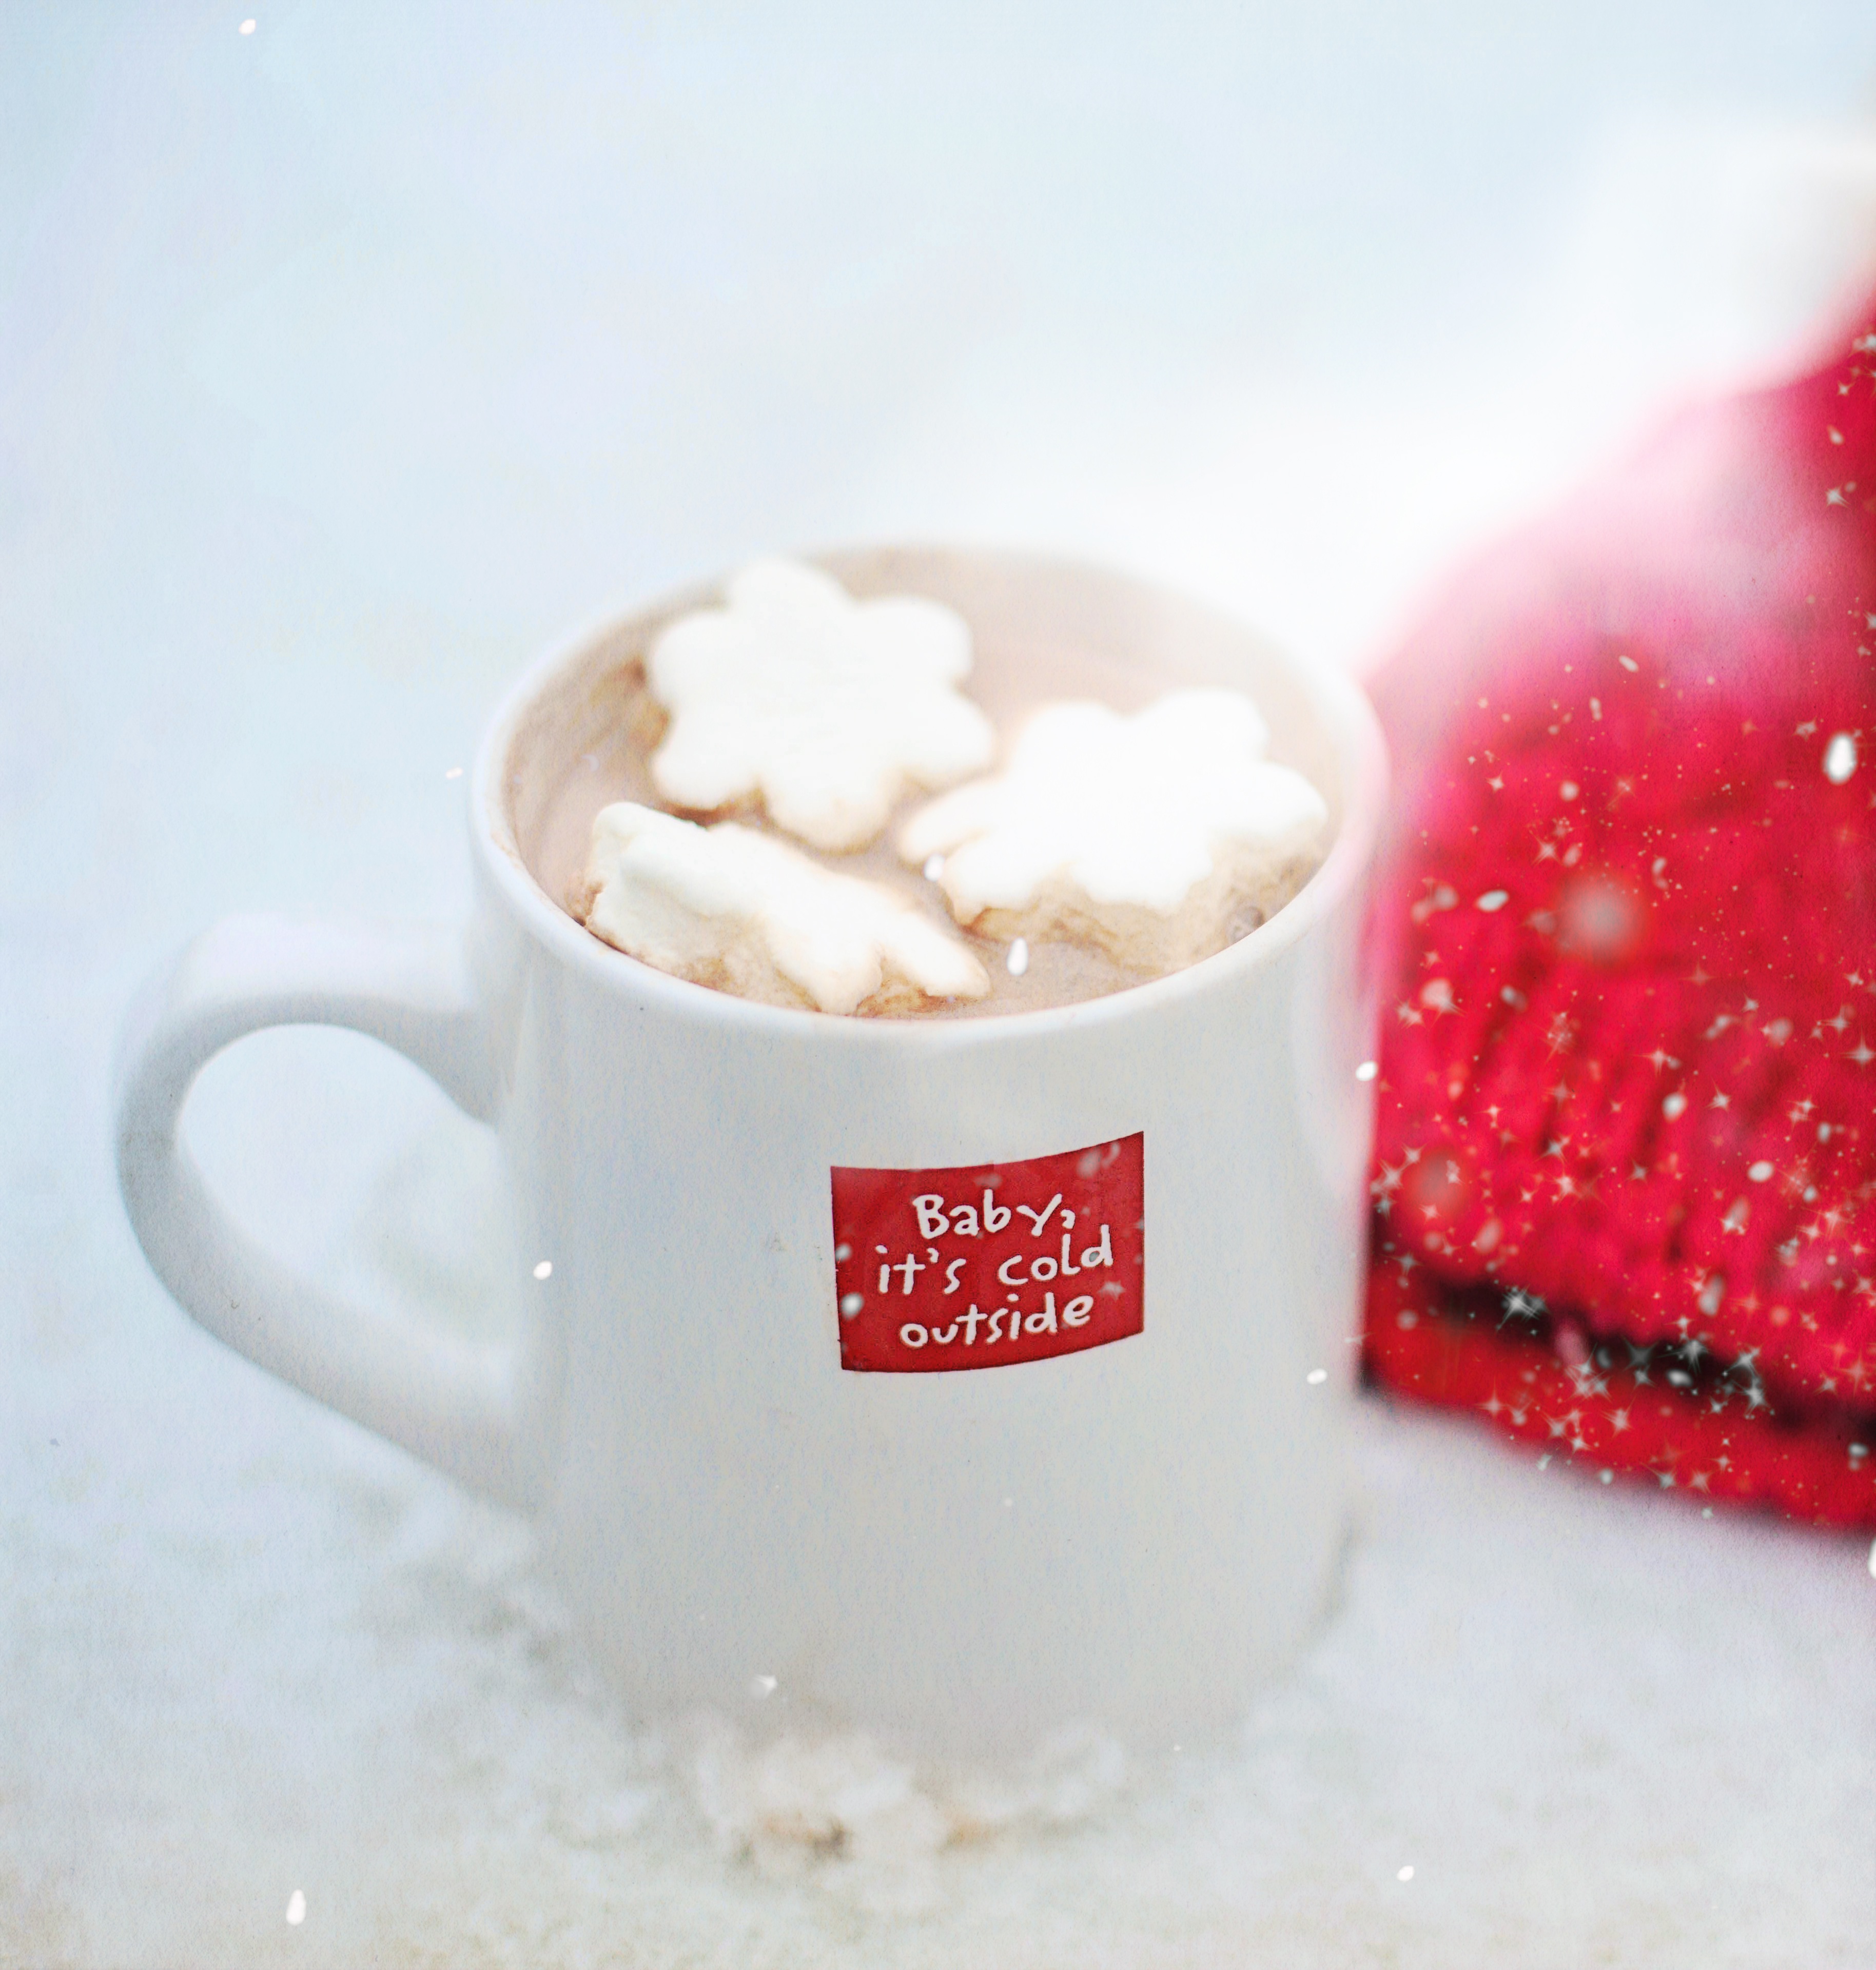
drink, food, tableware, coffee cup, drinkware, dishware, cup, ingredient, serveware, teacup, cuisine, dish, coffee, porcelain, sweetness, mug, recipe, non alcoholic beverage, event, ceramic, Java coffee, saucer, berry, comfort food, fruit, carmine, white coffee, icing, coffee milk, strawberry, font, dairy, freezing, produce, cream, snack, spoon, milk, breakfast